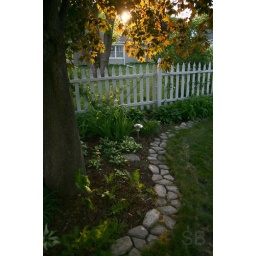
white picket fence in the backyard